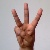
The image shows a hand gesture representing the letter 'W' in Indian Sign Language.